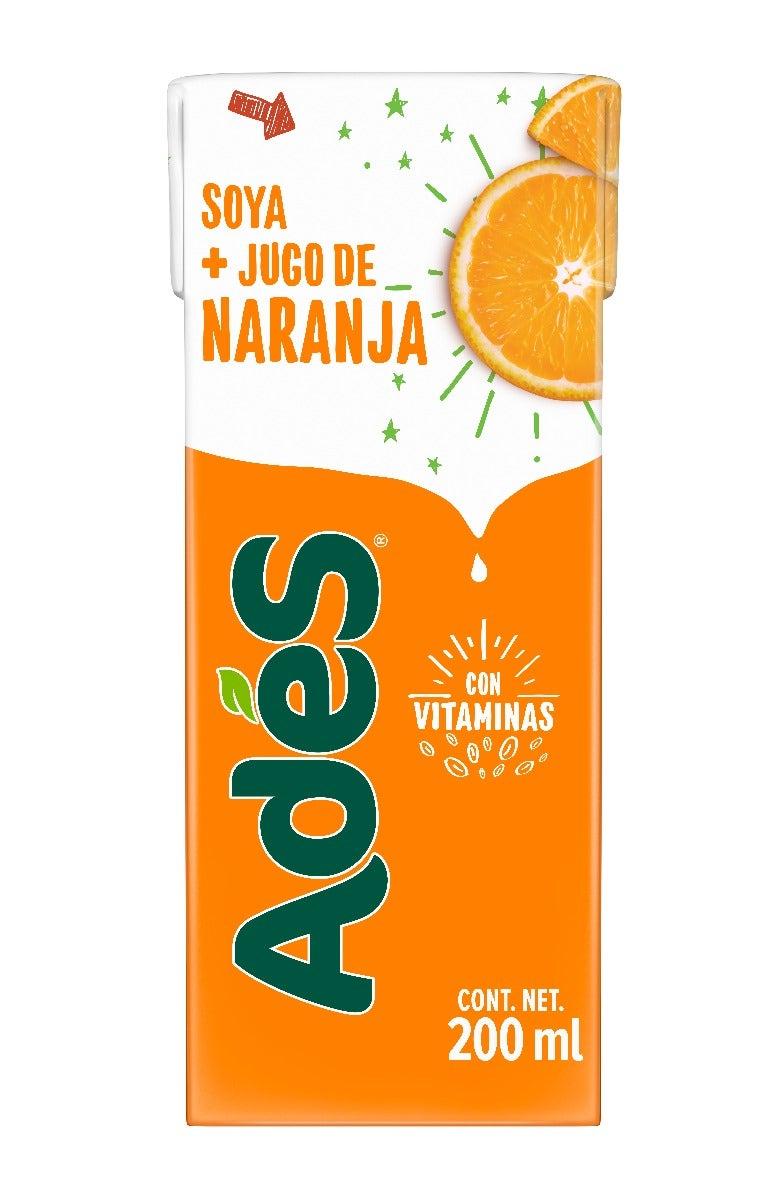
A soy-based AdeS drink with orange juice in a 200-milliliters cardboard carton